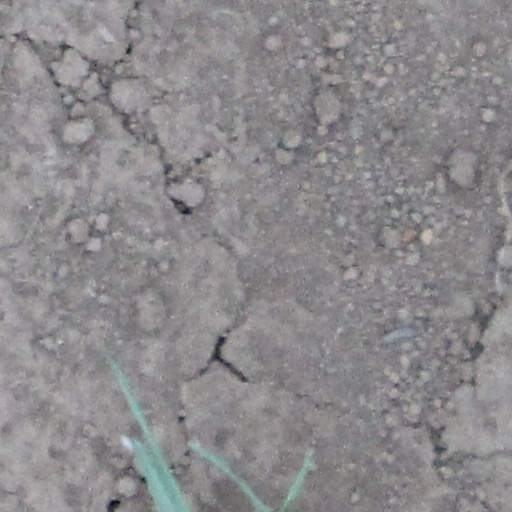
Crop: wheat